Suncheon Bay National Garden

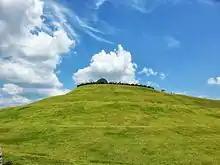
A hill of International Garden Exposition Suncheon Bay

The Arboretum zone features various kinds of path including Autumn Tint path, Maple Tree path, and Meditation path. It also features Korean Traditional Garden where the Palace Garden, the Noblemen's Garden, and the Garden of Hope can be found. The Royal Azalea Garden has locally grown royal azalea trees with over a hundred species of royal azaleas. Another feature of arboretum is the Tree Ground which has over 200 species of naturally grown trees such as southern magnolia, zelkova, and hackberry tree.